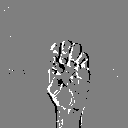
ASL letter: e